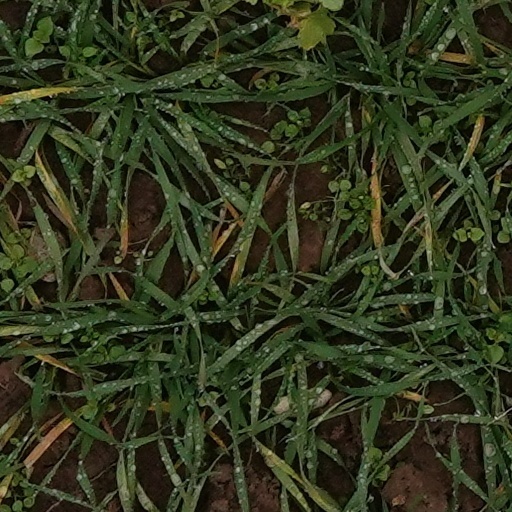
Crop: wheat